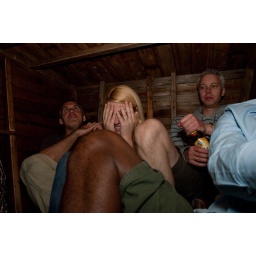
Even after large amounts of alcohol they felt scared crammed in the a kids tree house